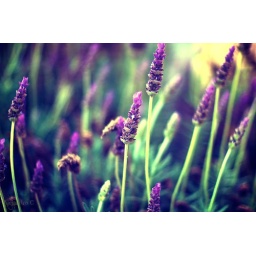
Shot some flowers that were around the house. Get the hang of shooting some plant bokeh. 50mm 1.4 Nikkor-S NKJ